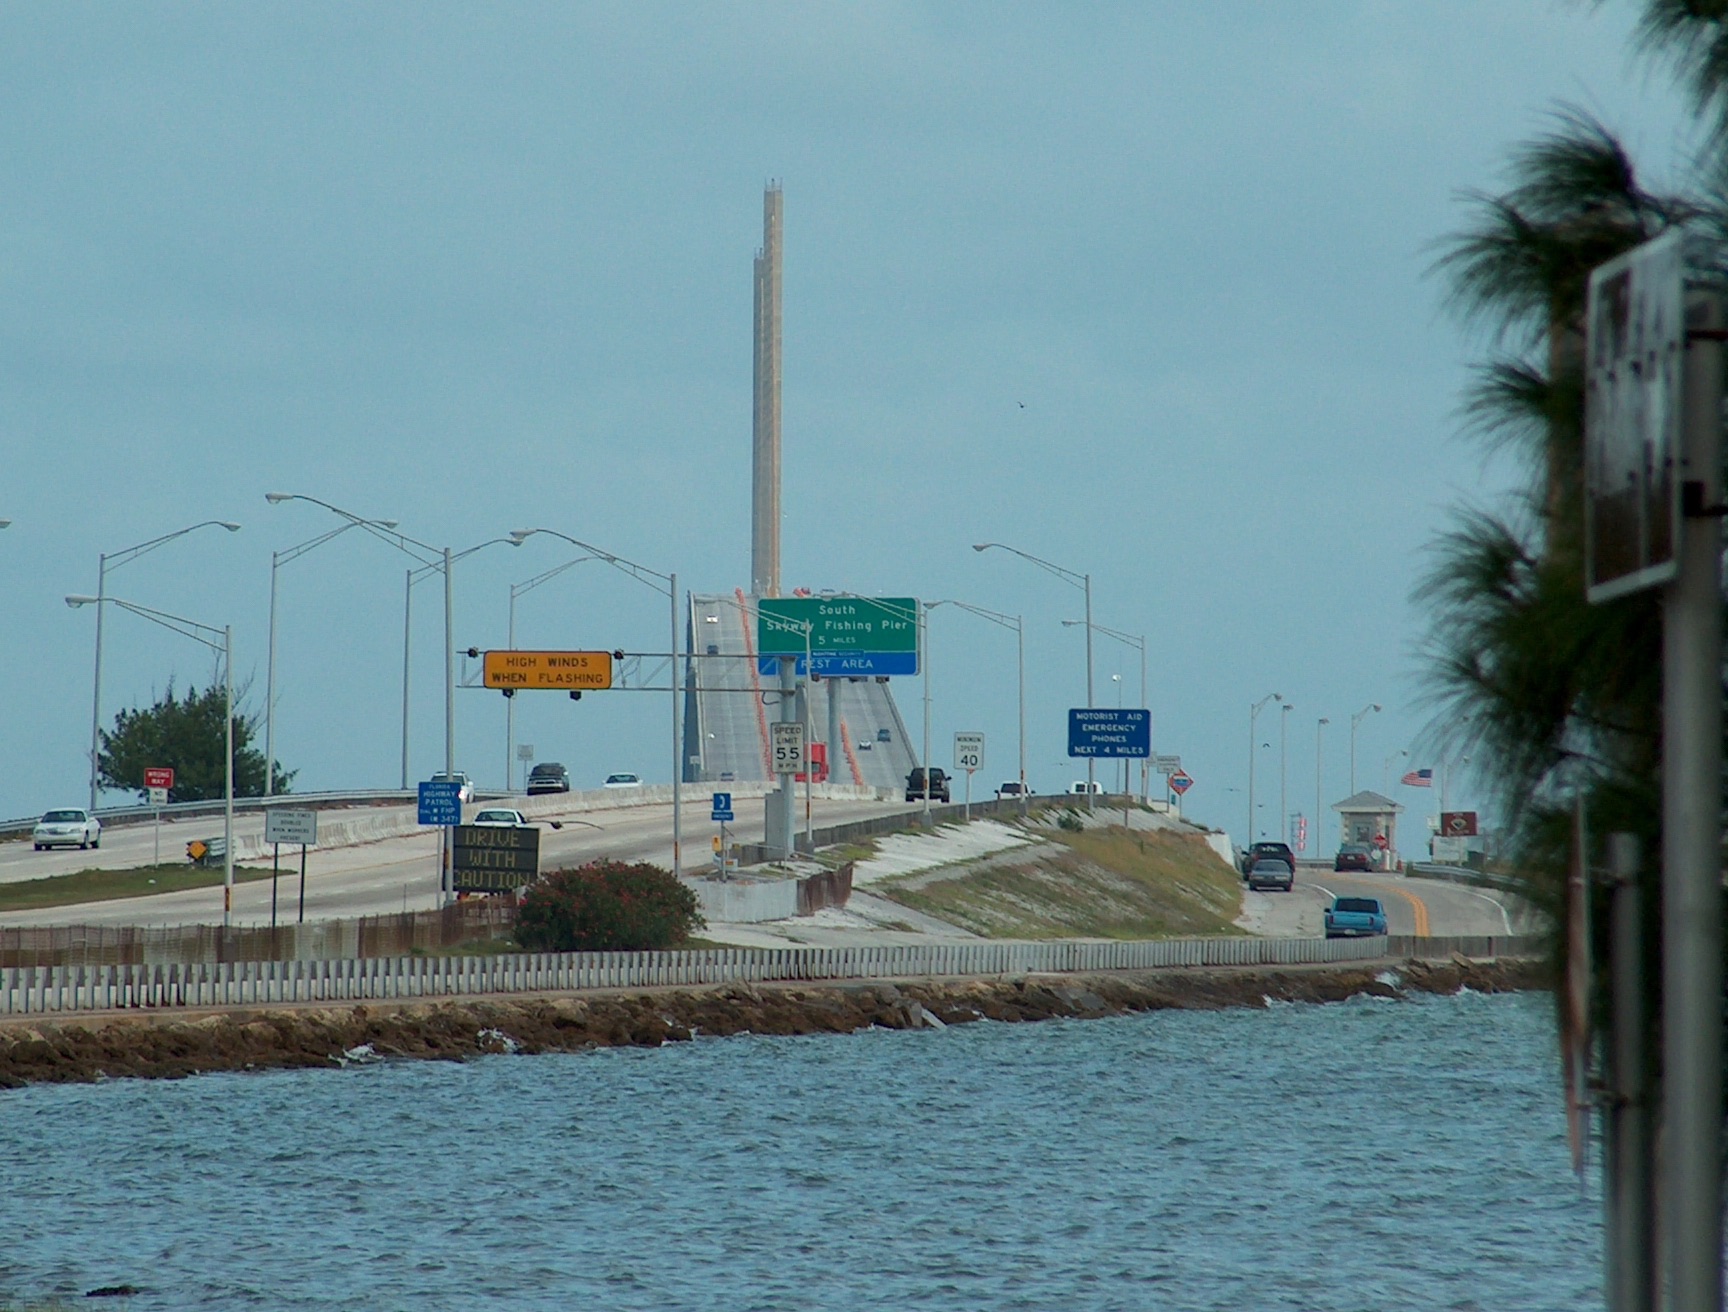
beach, sea, coast, dock, walkway, vacation, vehicle, bay, harbor, marina, port, waterway